Schöningen spears

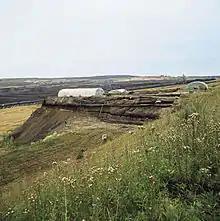
Excavation site

The Schöningen spears are a set of ten Palaeolithic wooden weapons that were excavated between 1994 and 1999 from the 'Spear Horizon' in the open-cast lignite mine in Schöningen, Helmstedt district, Germany. The spears are among the oldest hunting weapons discovered and were found together with animal bones and stone and bone tools. Being used by the oldest known group of hunters, they provided unique proof that early human ancestors were much closer to modern humans in both complex social structure and technical ability than thought before. The excavations took place under the management of Hartmut Thieme of the Lower Saxony State Service for Cultural Heritage (NLD).